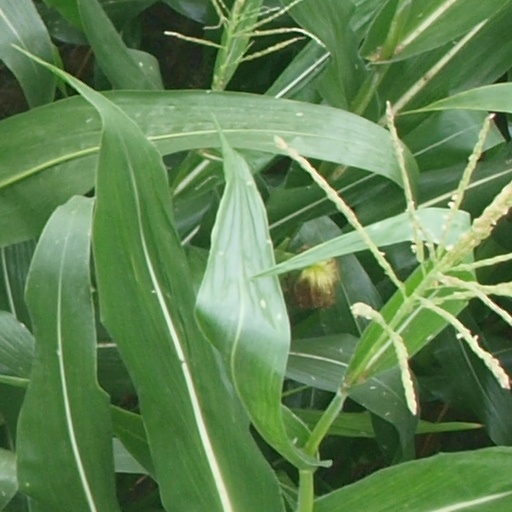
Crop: maize; corn